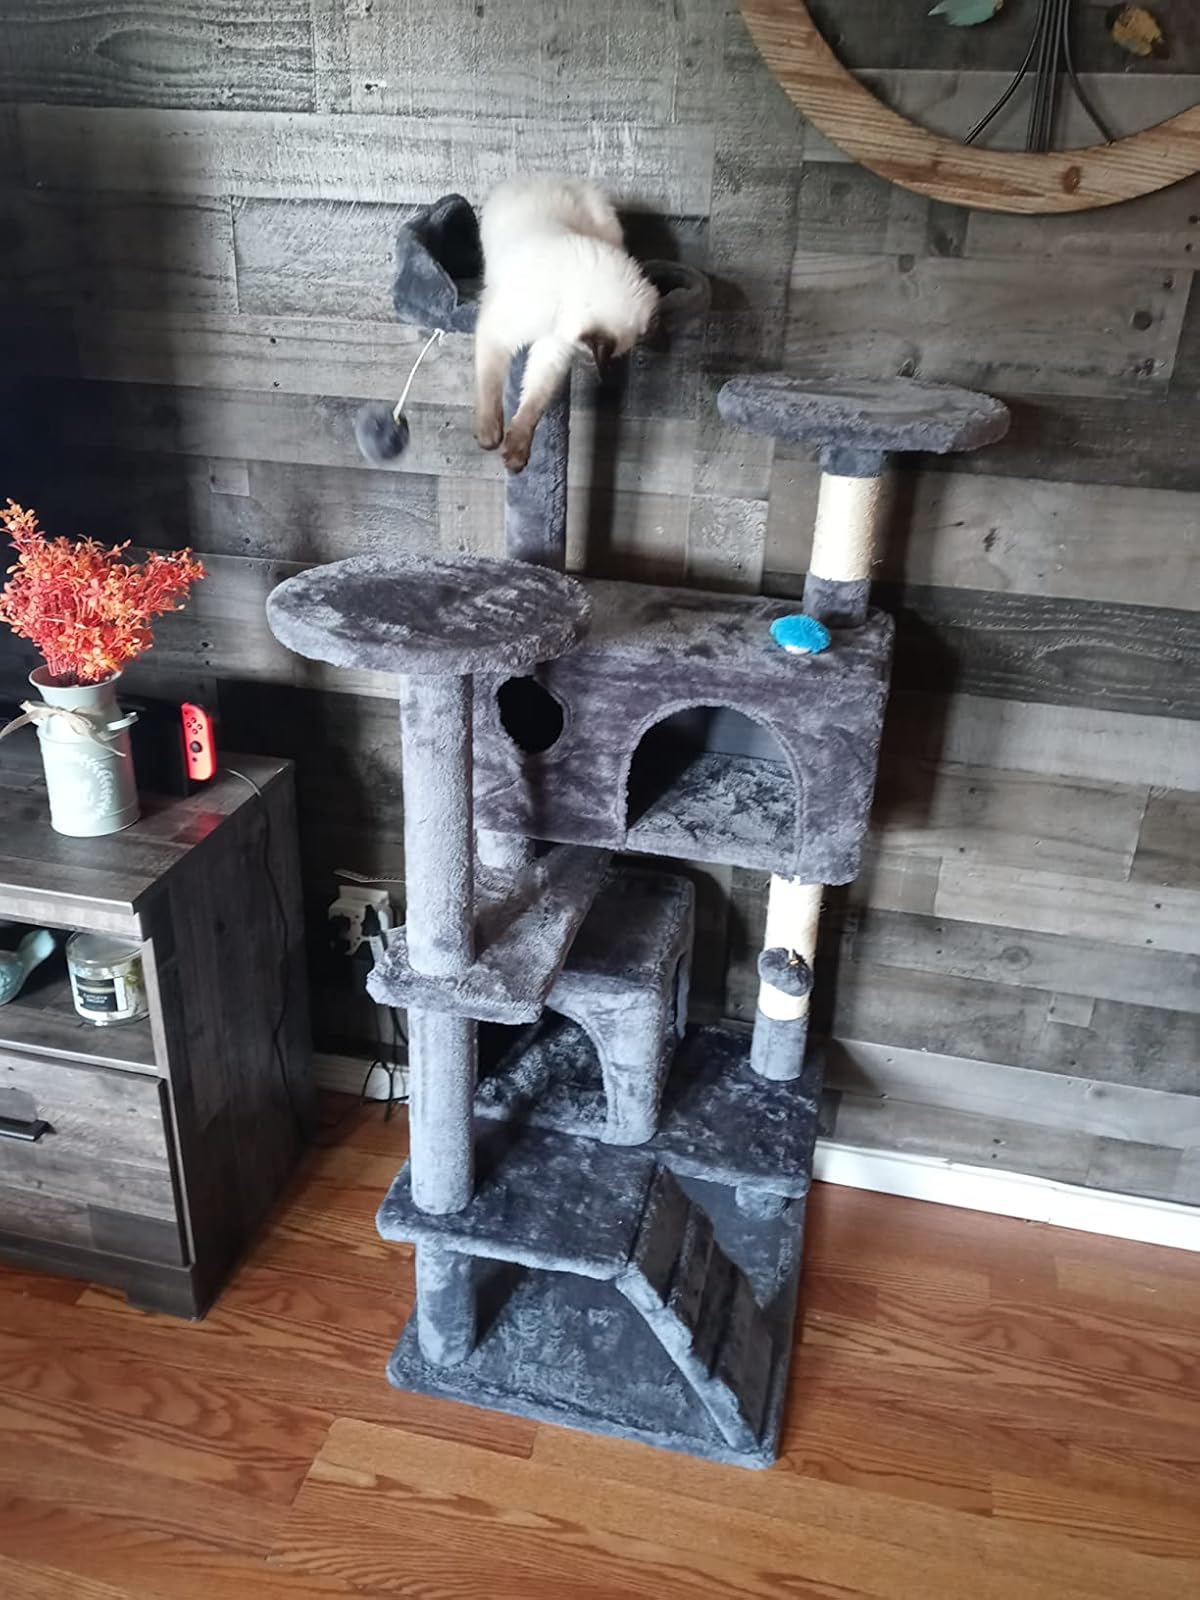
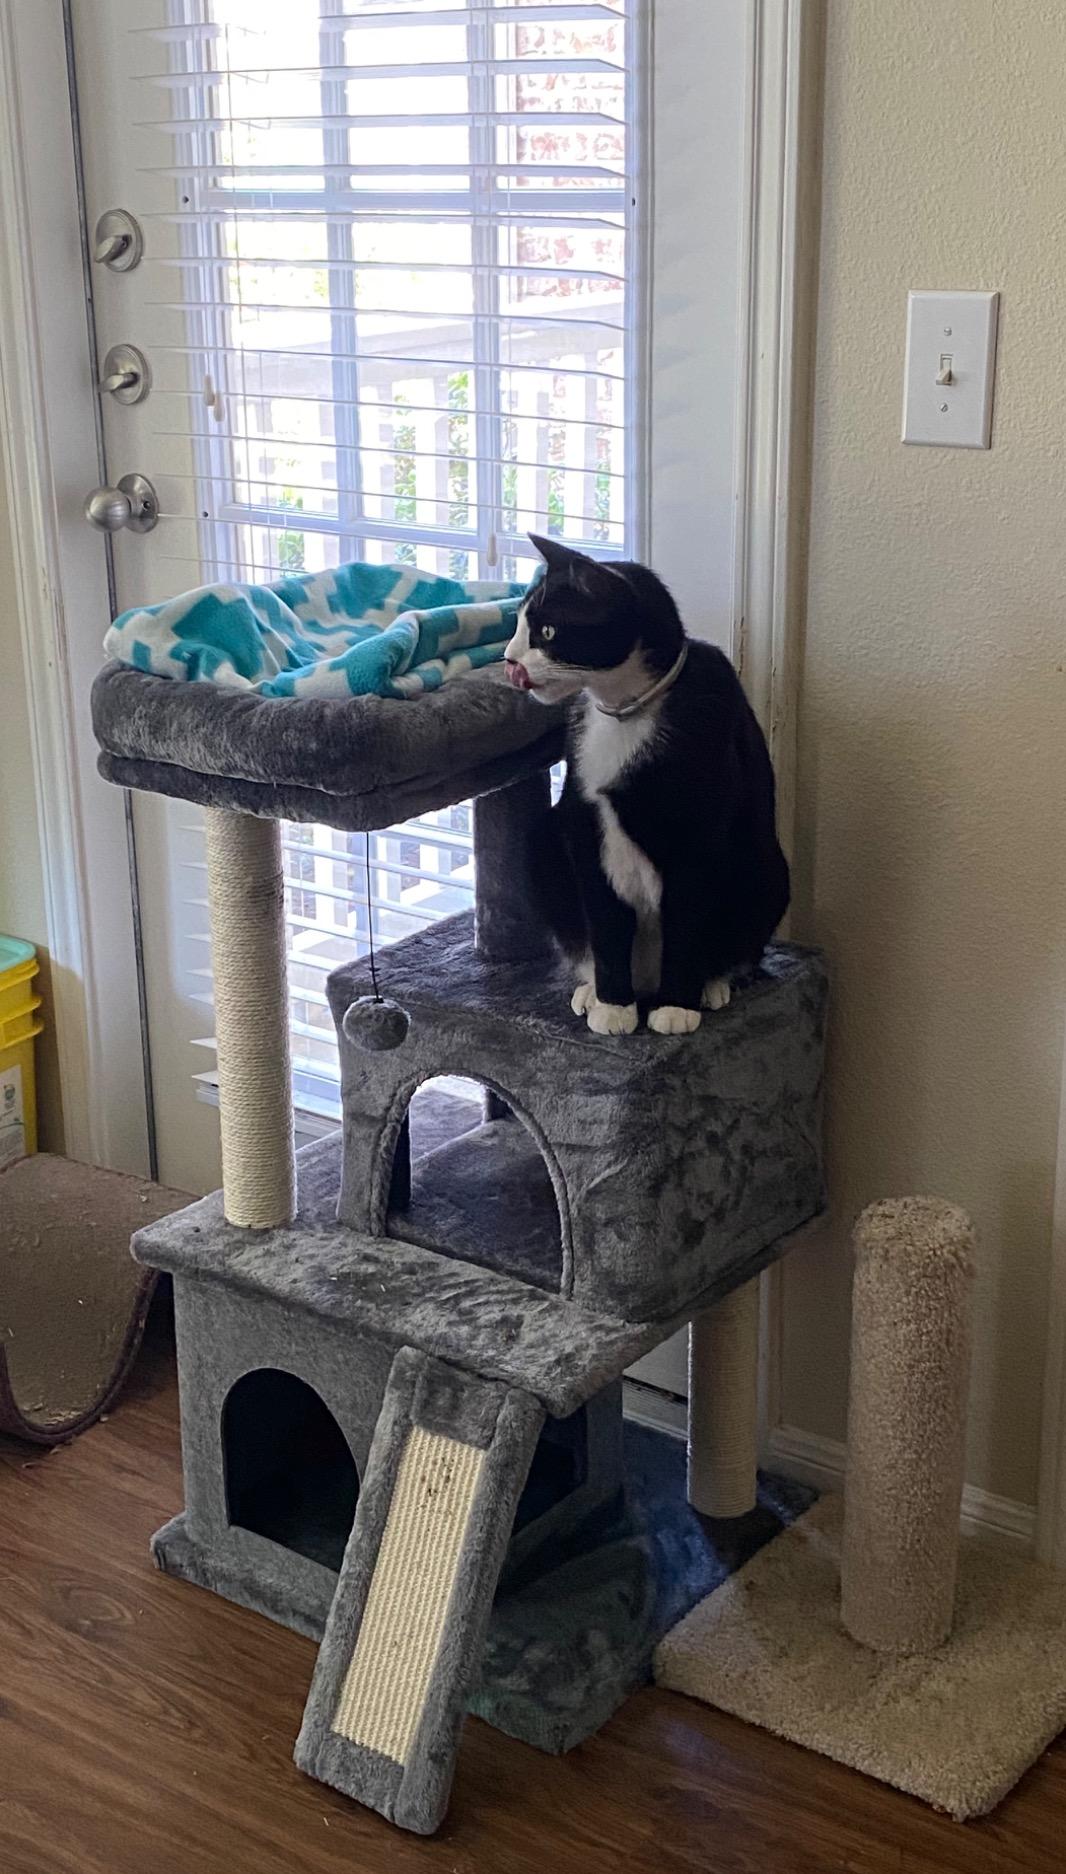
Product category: items_cat tree
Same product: no